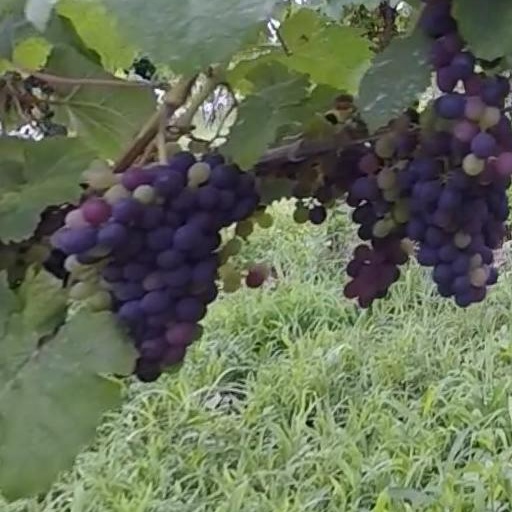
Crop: grape